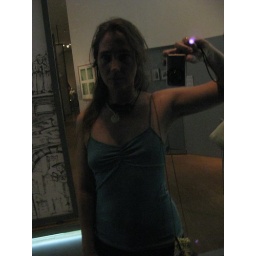
Me reflected in one of the black glass art pieces in the Jewish Museum.